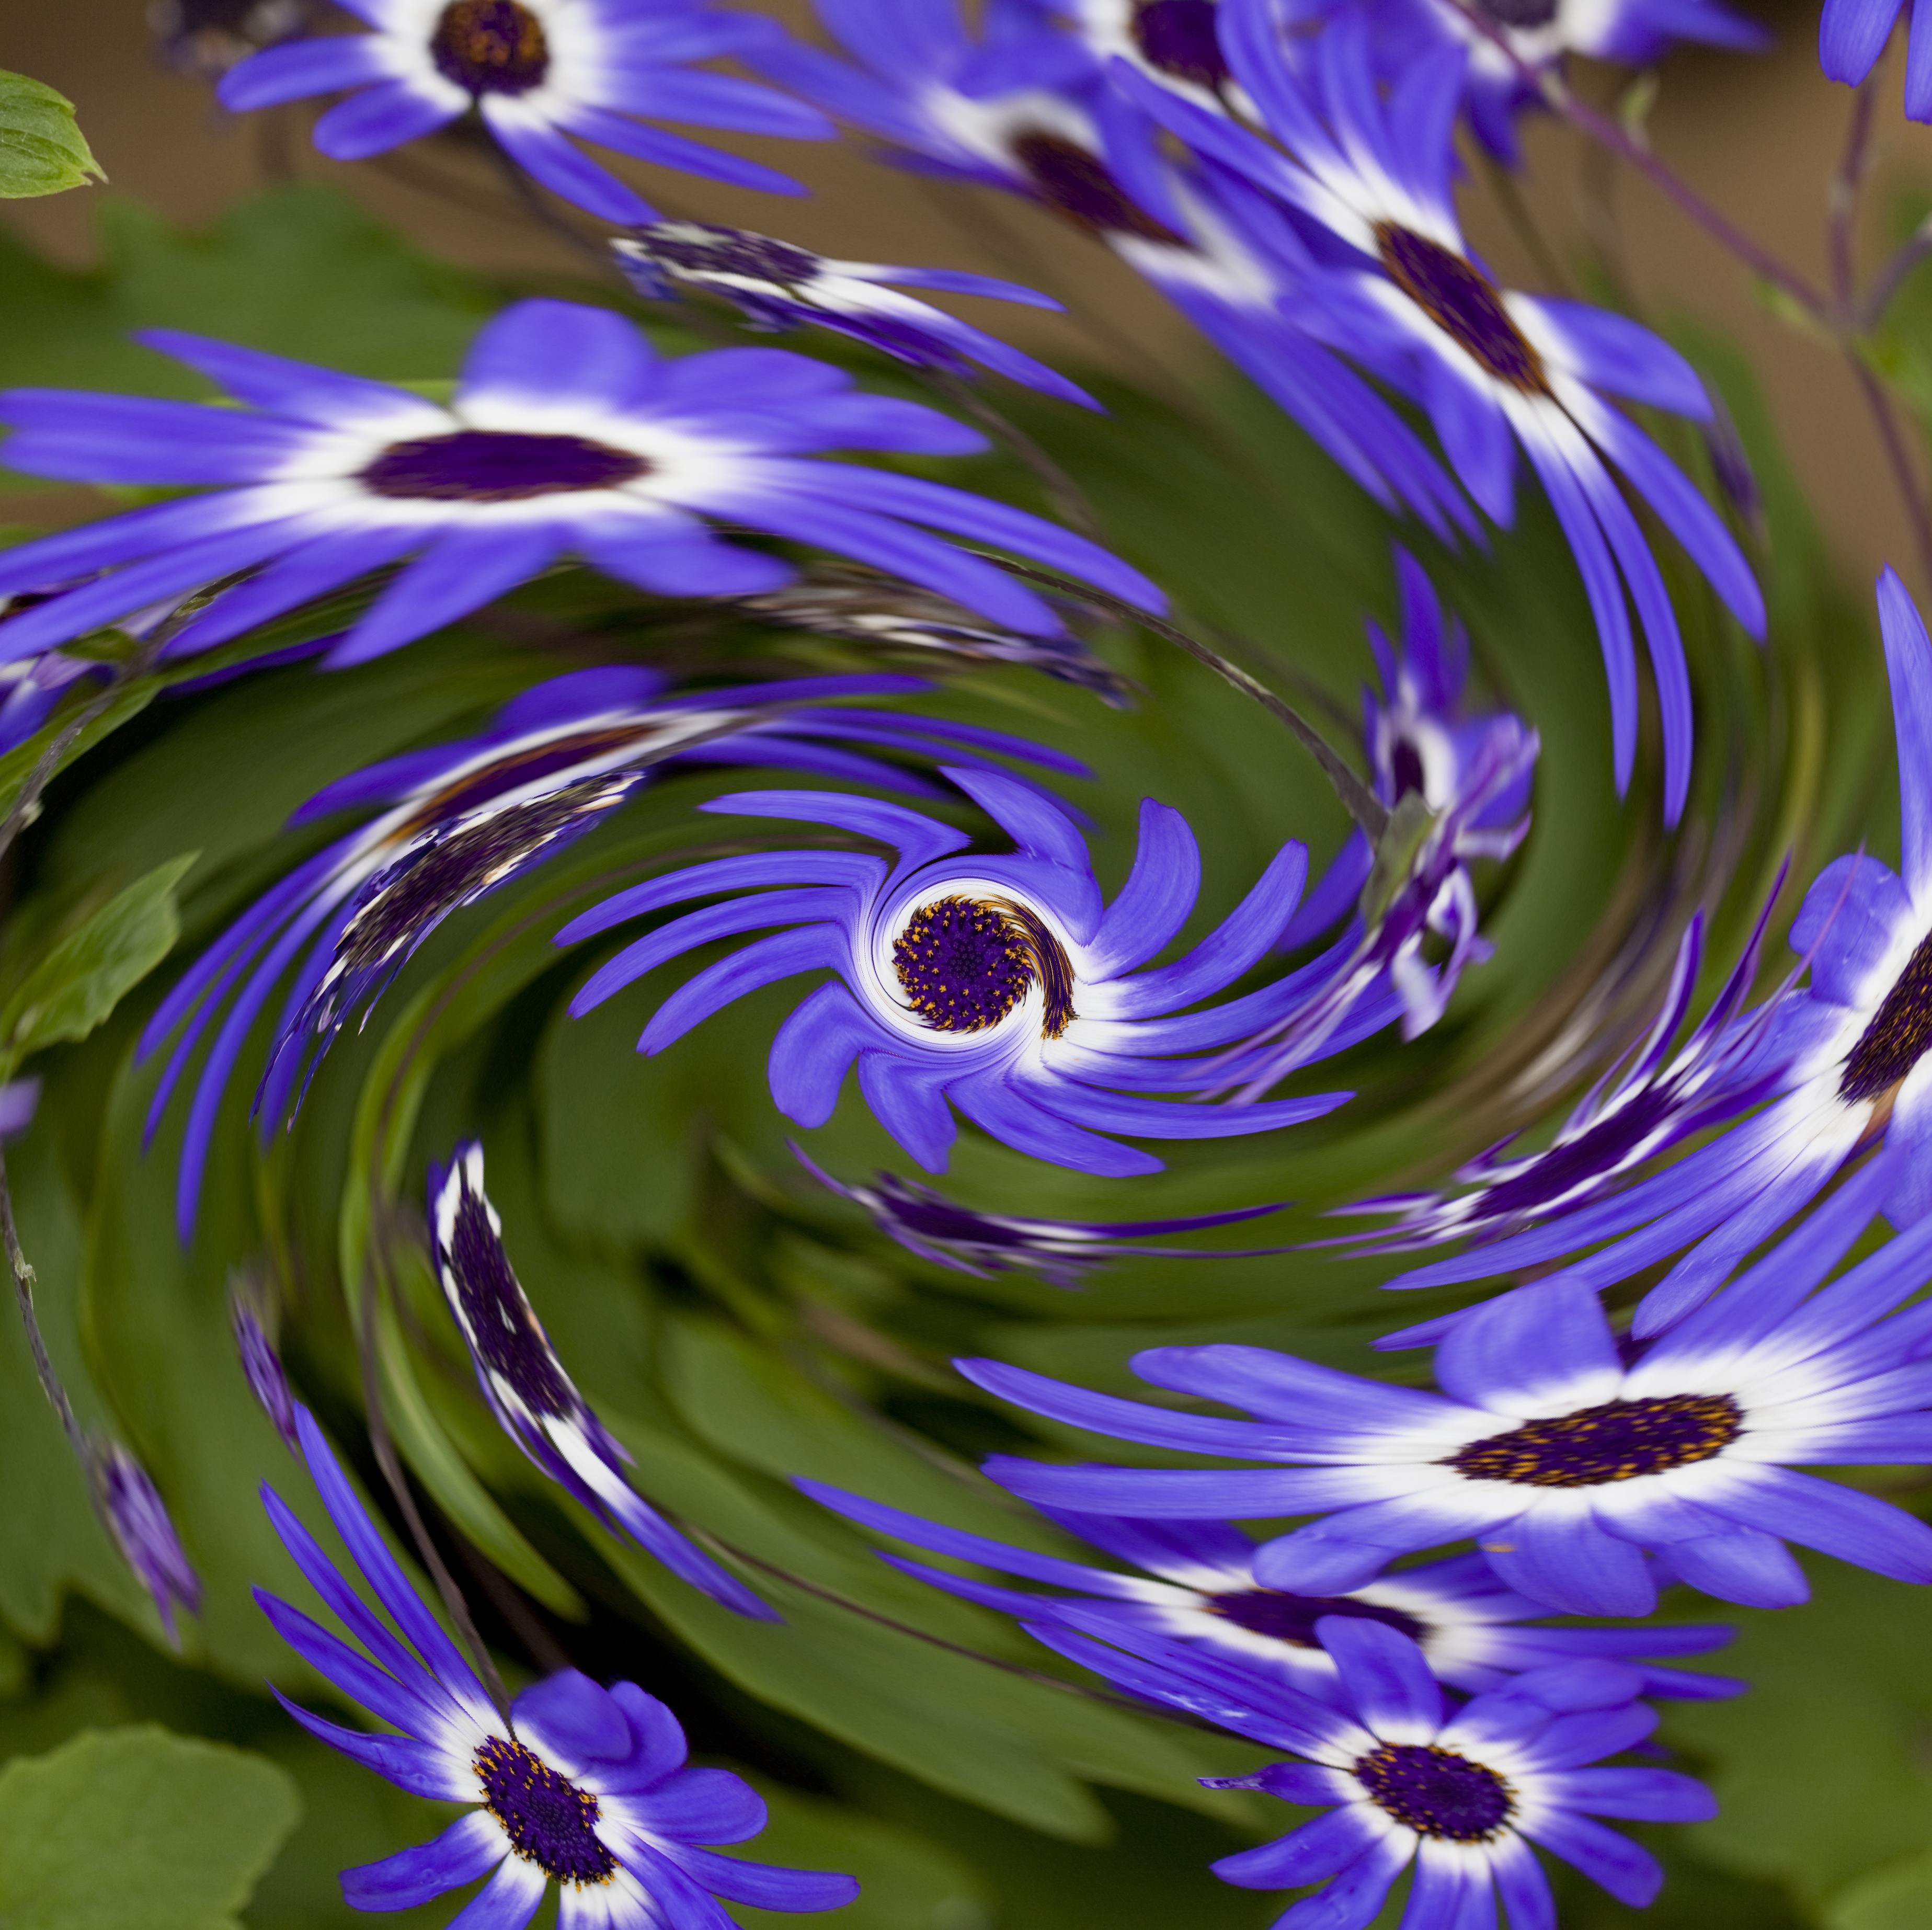
nature, blossom, plant, photography, leaf, flower, purple, petal, green, high, botany, blue, flora, close up, 5d, hires, markii, hi, res, resolution, macro photography, flowering plant, land plant, fractal art